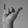
ASL letter: Y